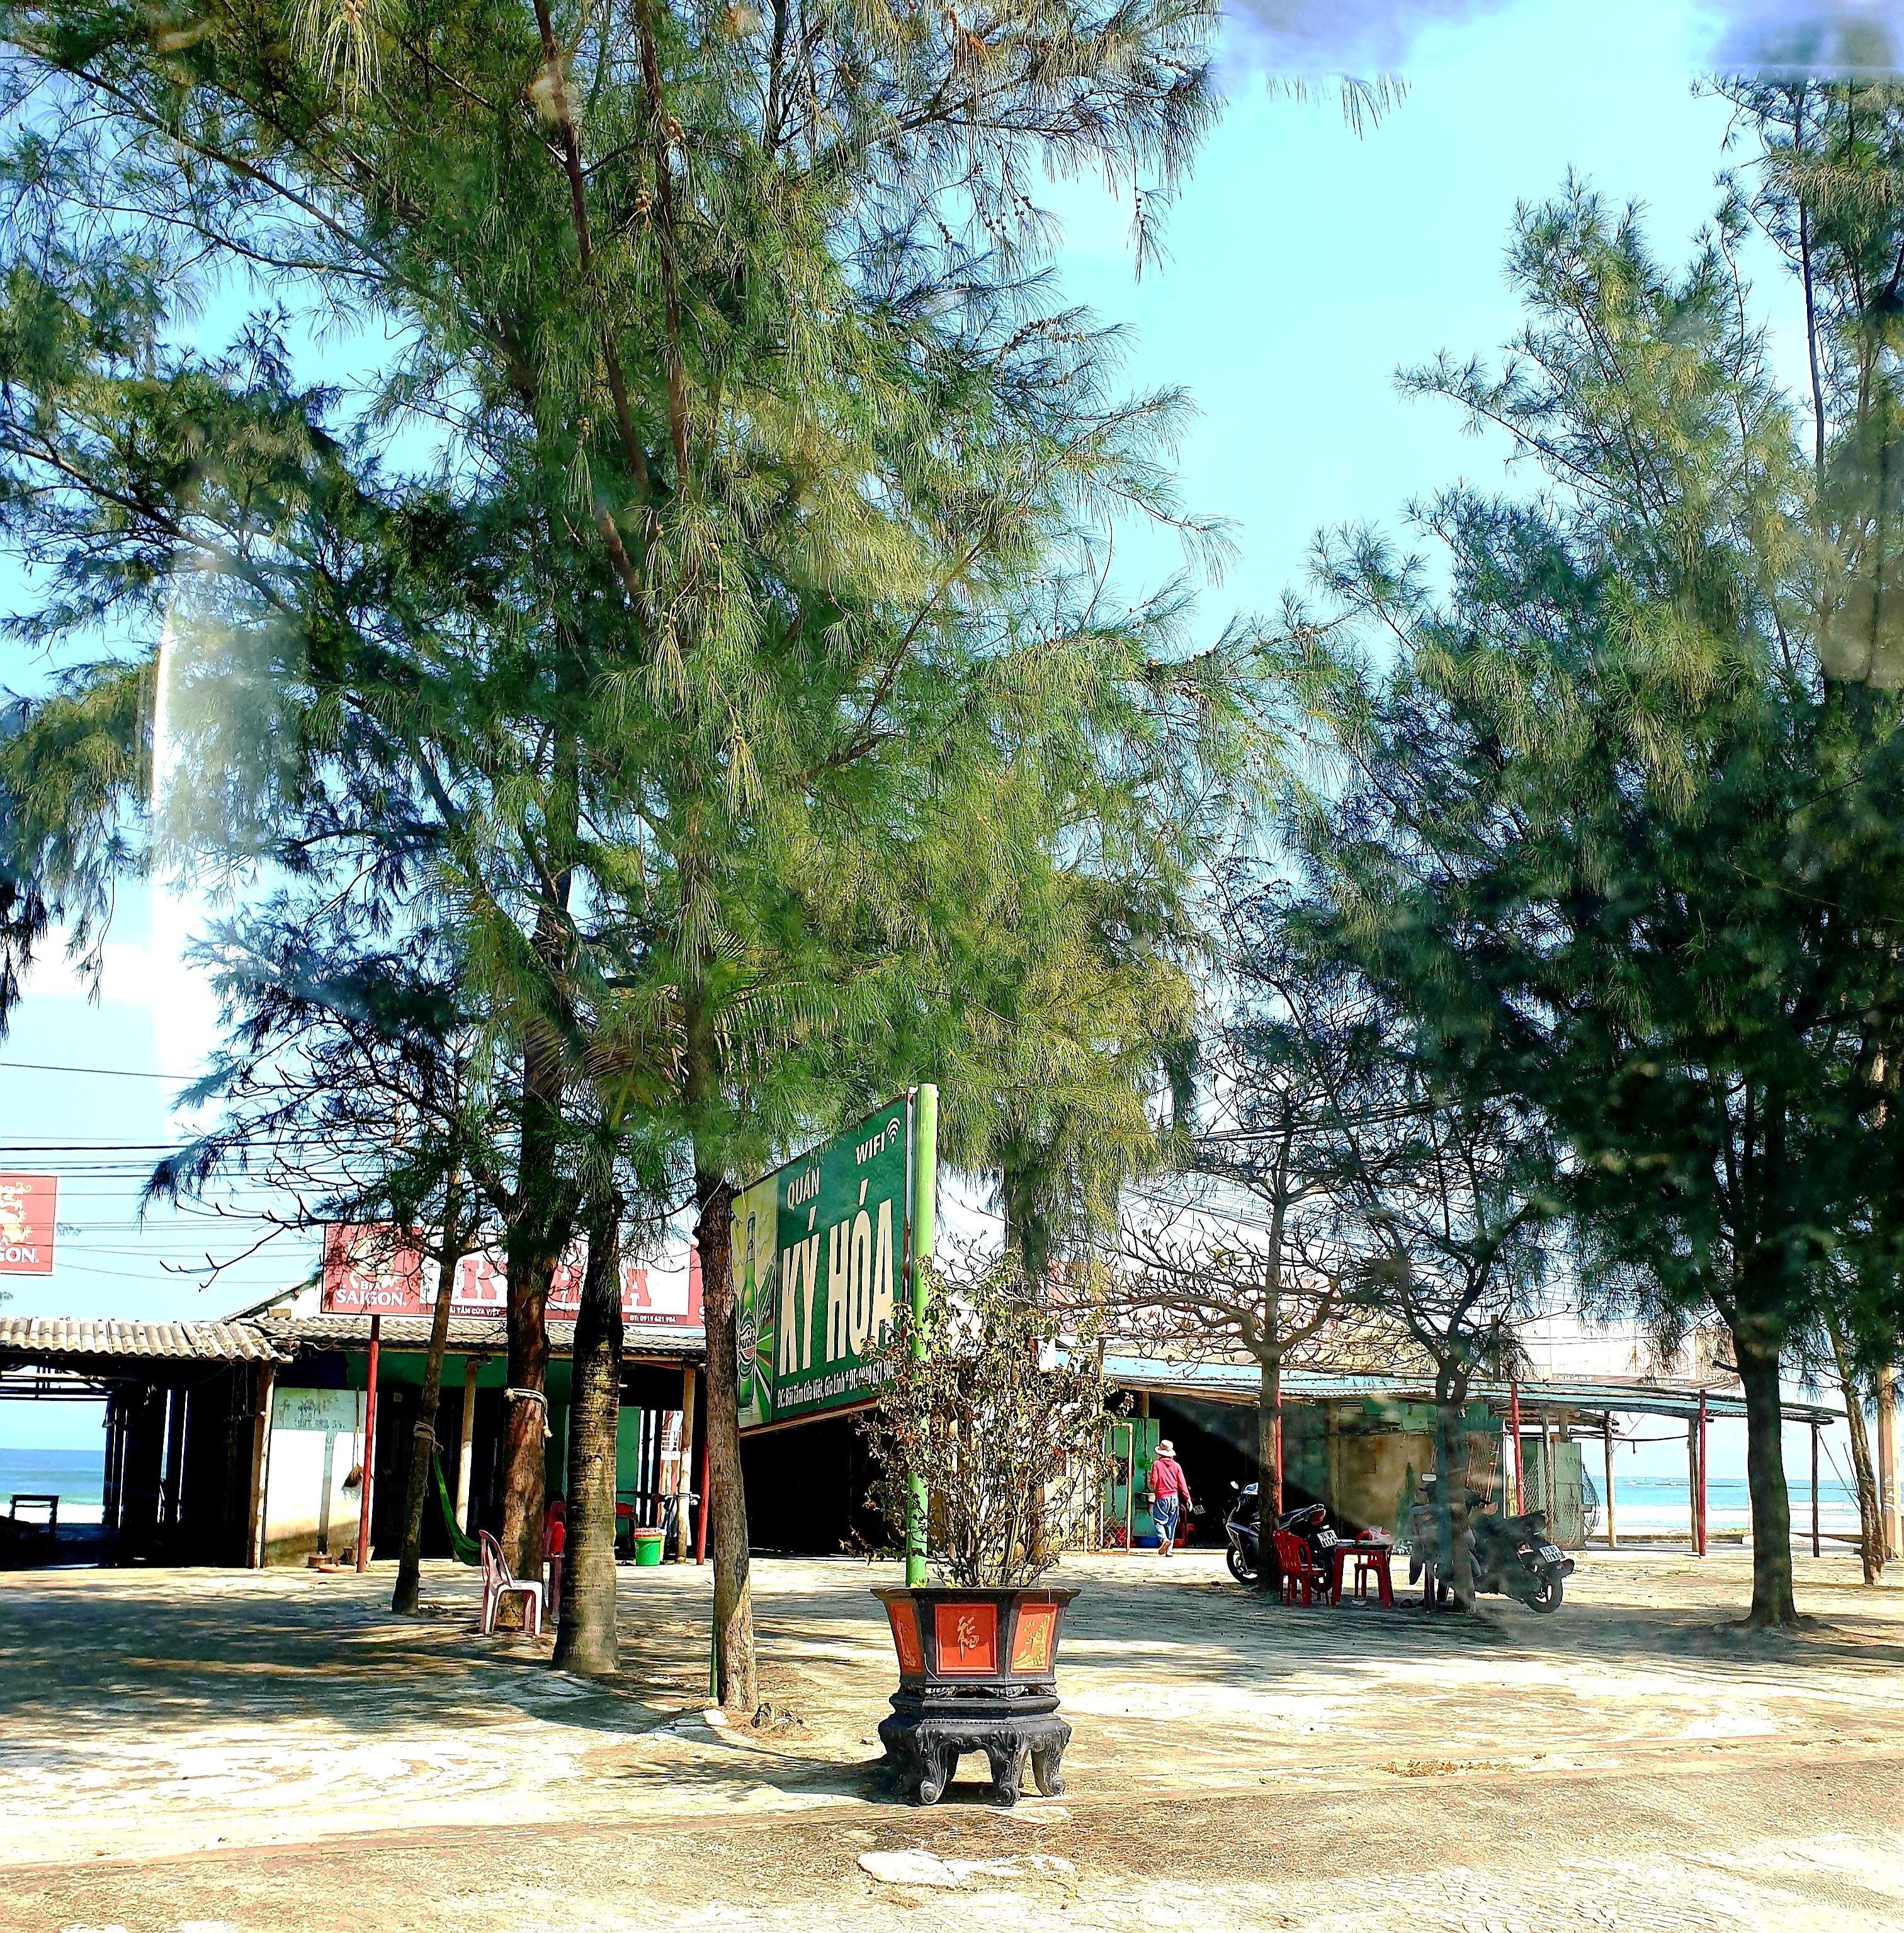
user: text: Tấm biển quảng cáo lớn có màu gì?
assistant: text: Tấm biển lớn có màu xanh lá, chữ trắng

user: text: Tên của quán ăn/quán nước trong hình là gì?
assistant: text: Quán Ký Hóa

user: text: Chậu cây cảnh lớn ở giữa sân thường được dùng để trang trí trong dịp lễ hội nào của Việt Nam?
assistant: text: Chậu cây kiểu này thường được trưng bày trong các dịp Tết Nguyên Đán, khi người dân bày cây cảnh để trang trí sân nhà, sân đình, hoặc trước cửa quán xá.